Capital city

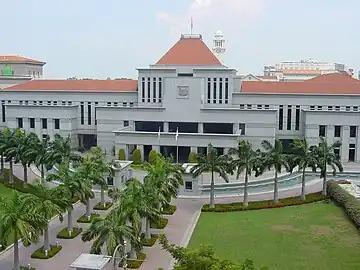
Parliament House in Singapore; as a city-state, Singapore requires no specific capital.

Changes in a nation's political regime sometimes result in the designation of a new capital. Akmola (renamed Astana in 1998) became the capital of Kazakhstan in 1997, following the collapse of the Soviet Union in 1991. Naypyidaw was founded in Burma's interior as the former capital, Rangoon, was claimed to be overcrowded.